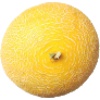
Label: Cantaloupe 1